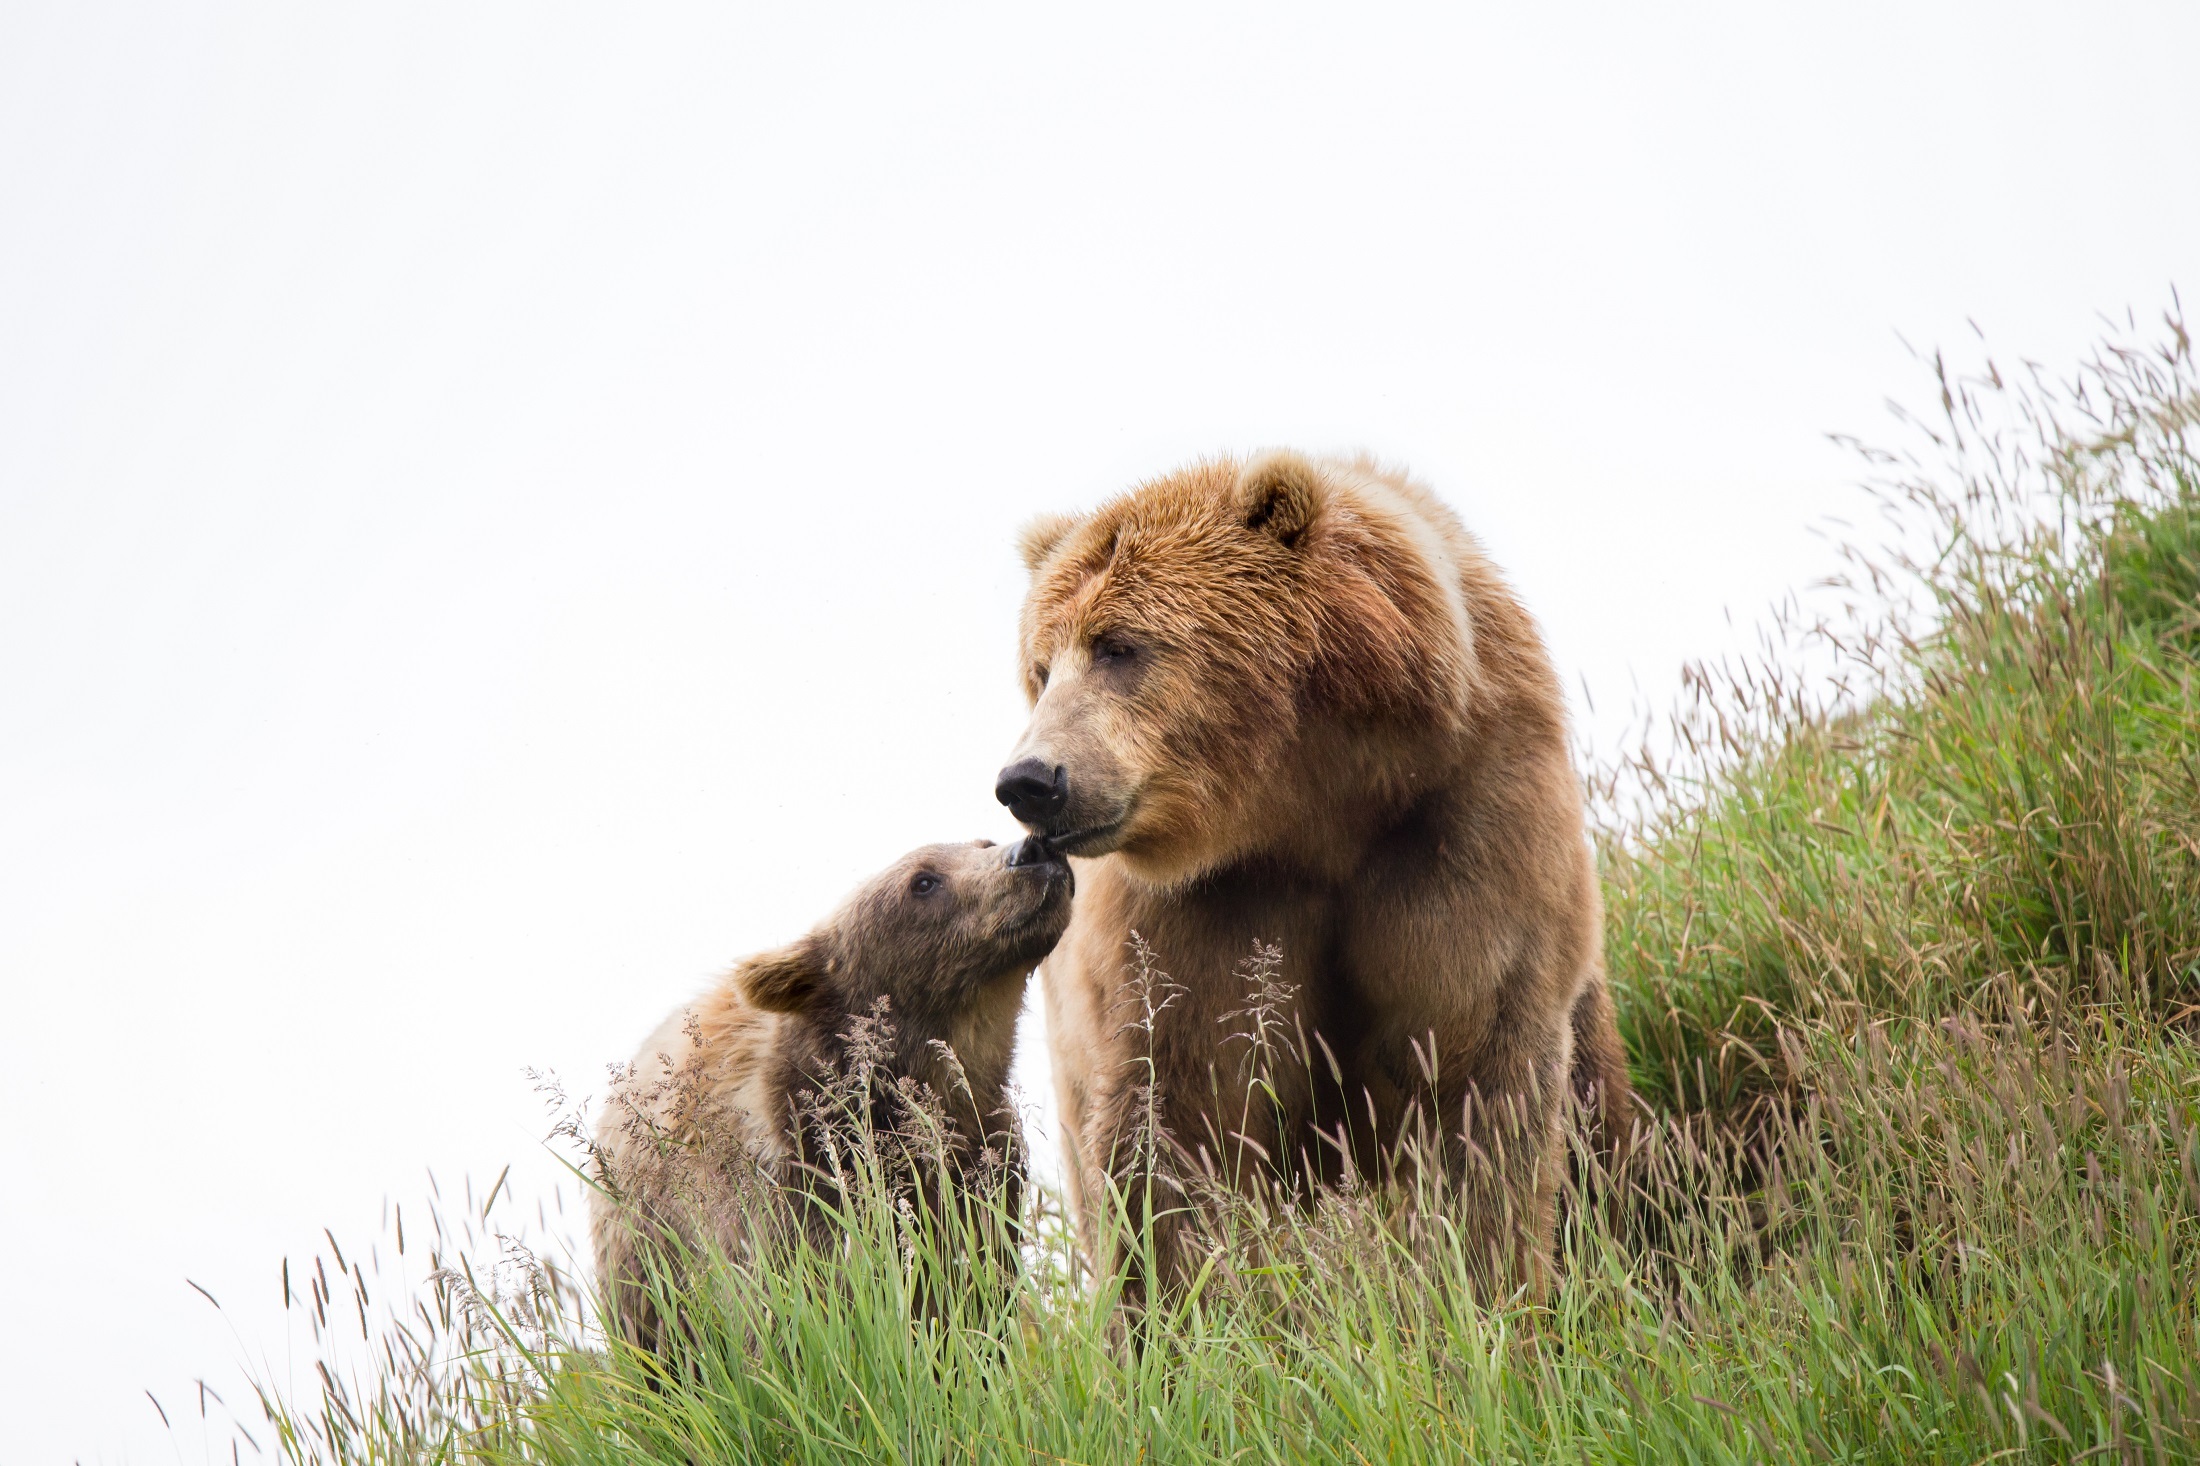
nature, grass, animal, female, bear, wildlife, wild, standing, mammal, predator, fauna, lion, brown bear, vertebrate, cub, kodiak brown bears, grizzly bear, dog breed group